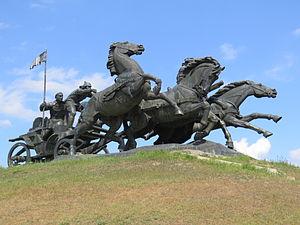
Kakhovka est une ville de l'oblast de Kherson, dans le sud de l'Ukraine, et le centre administratif du raïon de Kakhovka. Sa population s'élevait à 37 419 habitants en 2013.